Francesco de Tatti

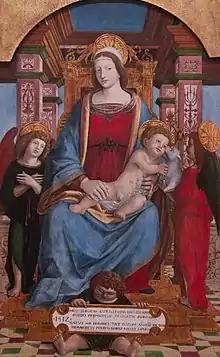
"Virgin and Child accompanied by two angels", 1512, Museum of Fine Arts of Nancy.

Francesco de Tatti (also known as "Francesco de'Tatti") was an Italian painter known for a few handfuls of works. Tatti was active in the Renaissance period from 1512 to 1520, in Varese.